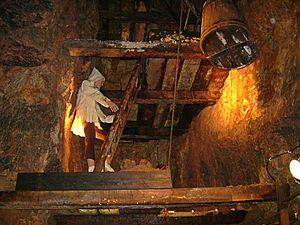
L'histoire de la ville belge de Liège et de la houille sont intimement liées d'autant plus que la région liégeoise revendique la priorité de la découverte de la houille sur le continent européen.
Düppenweiler est depuis 1974 un Ortsteil de la commune de Beckingen qui se trouve dans le landkreis de Merzig-Wadern et dans le Land allemand de la Sarre.